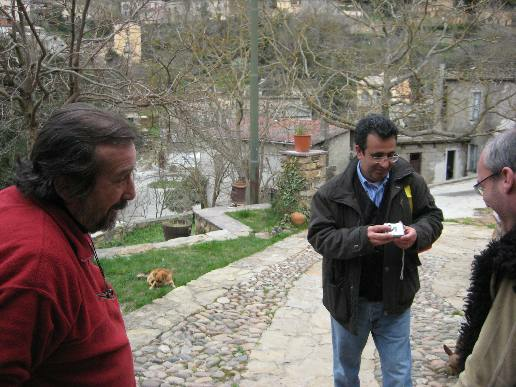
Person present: Yes